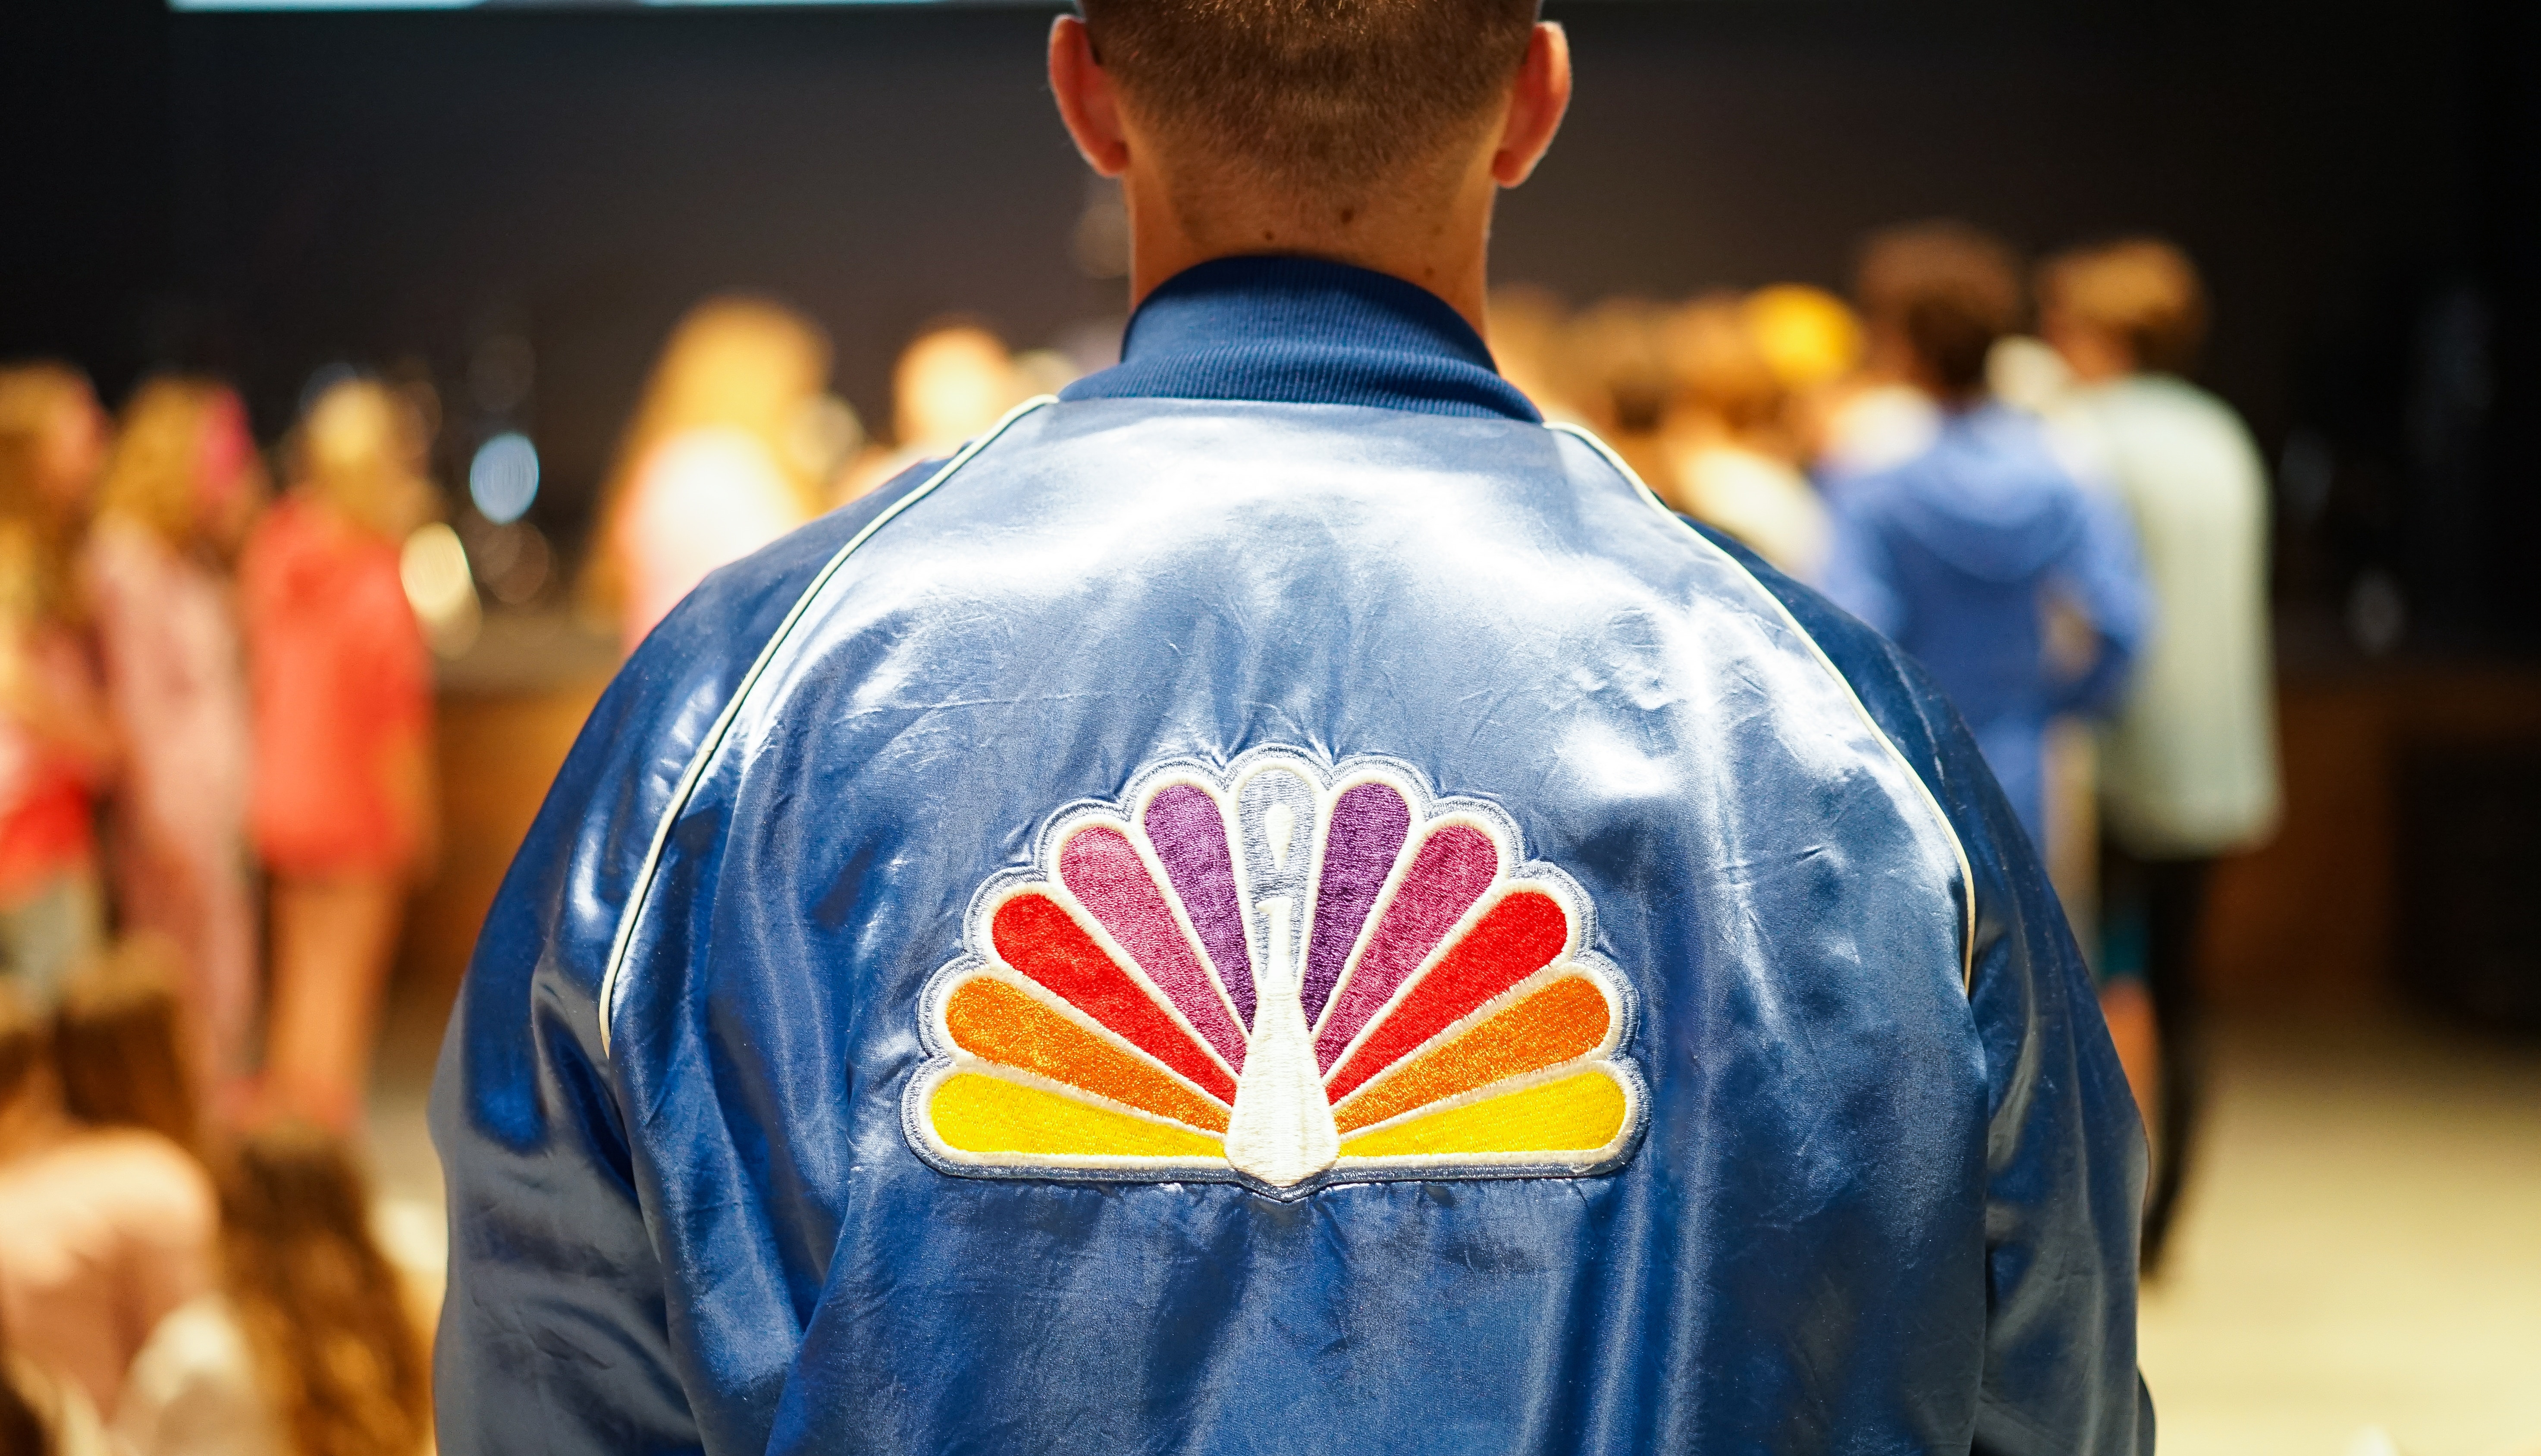
man, male, guy, blue, jacket, outerwear, world, fun, nbc